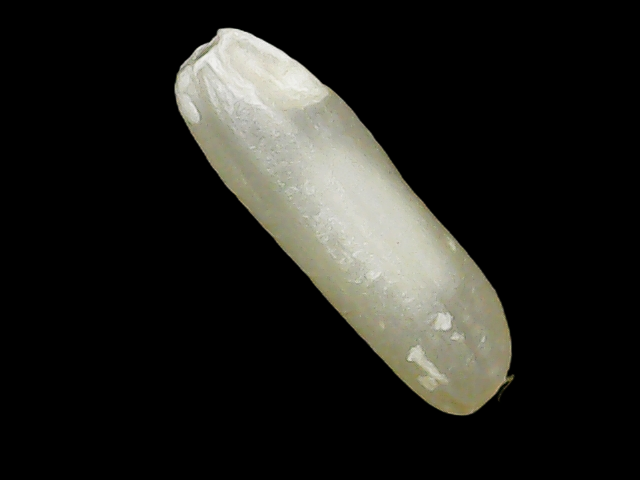
Rice variety: Binadhan21